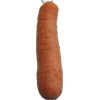
Label: carrot